Omelan Pleszkewycz

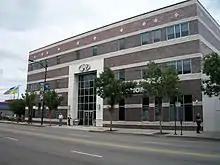
Selfreliance Ukrainian American Credit Union main branch, on Chicago Avenue in Ukrainian Village, Chicago

Omelan Pleszkewycz co-founded the Selfreliance Ukrainian American Credit Union in 1951, using approximately $500 in assets pooled by other Ukrainian refugees, with the goal of providing financial services to people who did not know the languages, laws or local customs and who would have had difficulty obtaining loans from outside the Ukrainian community. For the first two years the credit union operated out of a desk at a local Ukrainian community center, and its founders worked on a voluntary basis. Omelan Pleszkewycz was responsible for overseeing the credit union's daily operations and for keeping complete and accurate records. He became its first salaried employee in 1953. He served as the treasurer and chief executive officer of this credit union from 1951 until his retirement in 1978. In providing mortgages to over 1200 Ukrainians families buying homes and to dozens of Ukrainian businesses in the 1950s and 1960s, the Selfreliance Ukrainian American Credit Union played a significant role in preserving the Ukrainian identity of the Ukrainian Village neighborhood in Chicago. In 1969, Omelan Pleszkewycz became head of the Cooperative division within the Ukrainian World Congress. Pleszkewycz was honored as "Ukrainian Man of the Year" in 1974. After his retirement from the posts of treasurer and chief executive officer of the Selfreliance Ukrainian American Credit Union in 1978, he remained on the staff as honorary president and consultant and continued working at the credit union five days per week until 2004, when he was 96 years old. This credit union grew to become the seventh largest in the state of Illinois with assets of over $450 million at the time of his death.